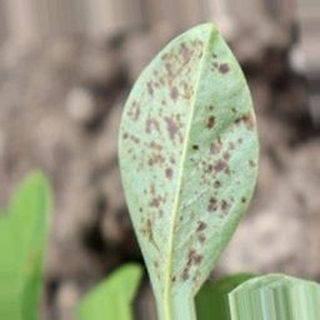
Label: groundnut_rust